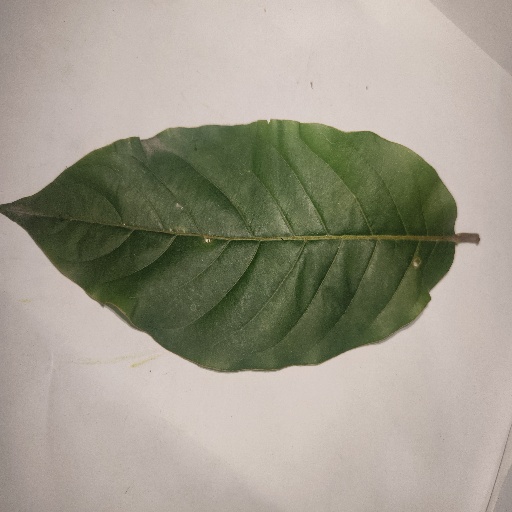
Species: HariTaki
Leaf condition: Healthy Leaf